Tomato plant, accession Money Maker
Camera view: horizontal (90 deg, fisheye); turntable rotation: 0 degrees
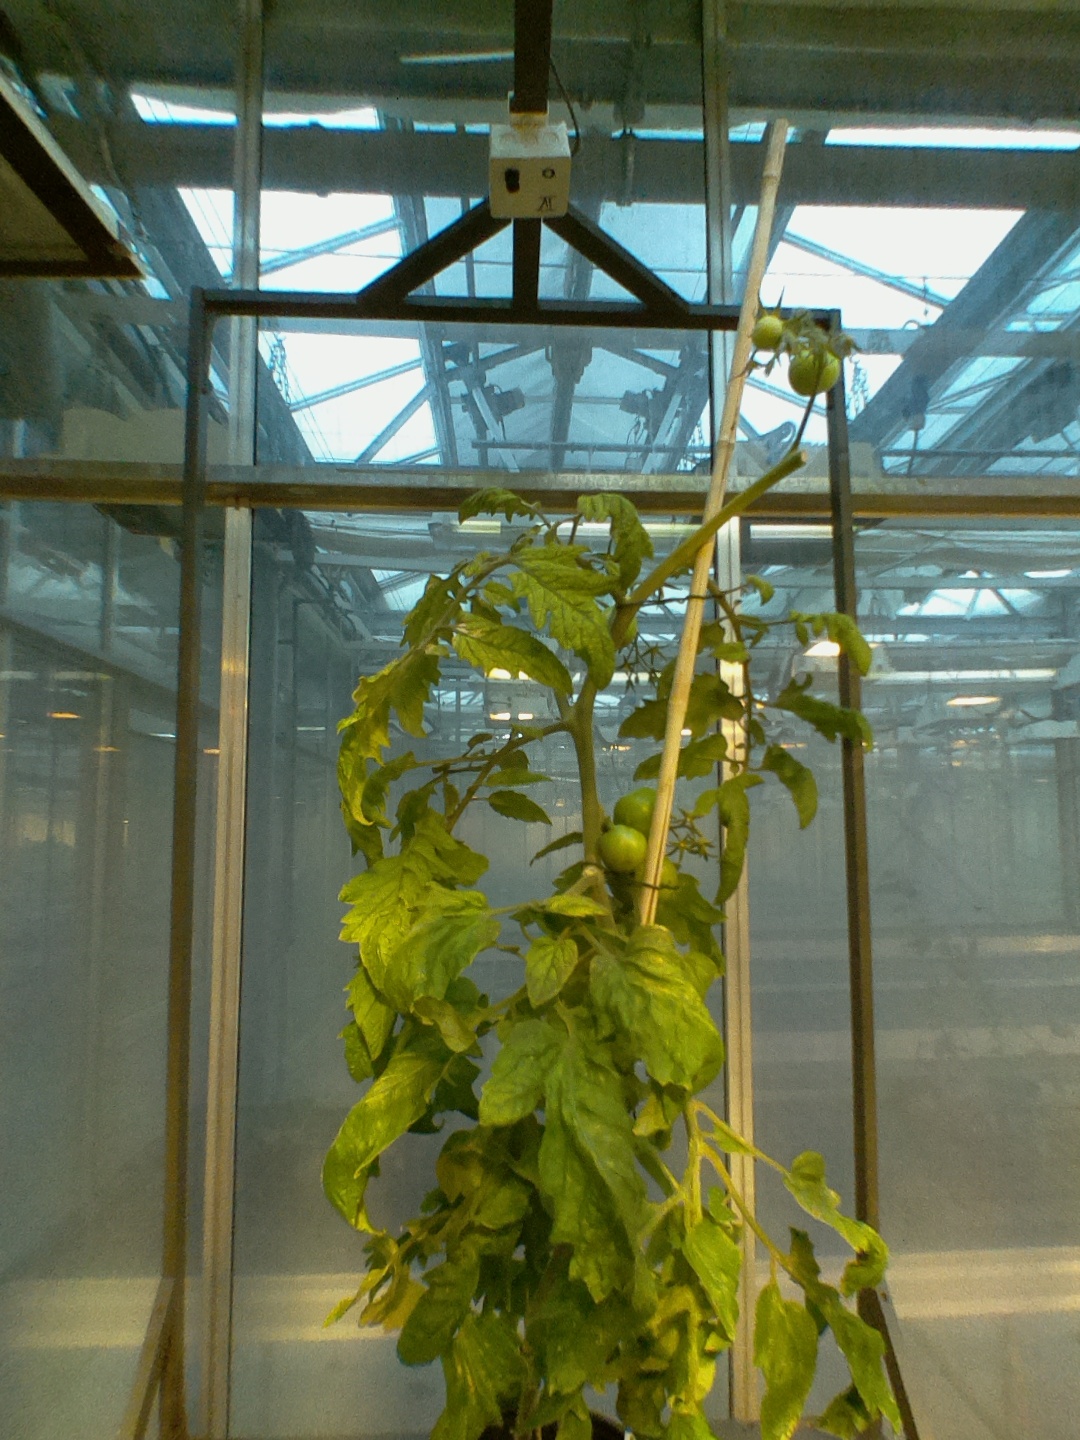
BBCH growth stage 79: 90% -100% of final fruit size